Special Investigator (film)

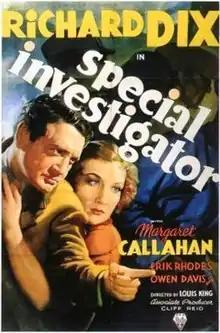
theatrical release poster

Special Investigator is a 1936 RKO Radio Pictures American crime-drama film, starring Richard Dix and featuring Margaret Callahan, Erik Rhodes and Owen Davis, Jr. It was directed by Louis King from a screenplay by Louis Stevens, Thomas Lennon and Ferdinand Reyher, based on "Fugitive Gold", a story by Erle Stanley Gardner originally serialized in the "New York Herald Tribune"'s "This Week" magazine from May 26–July 7, 1935.